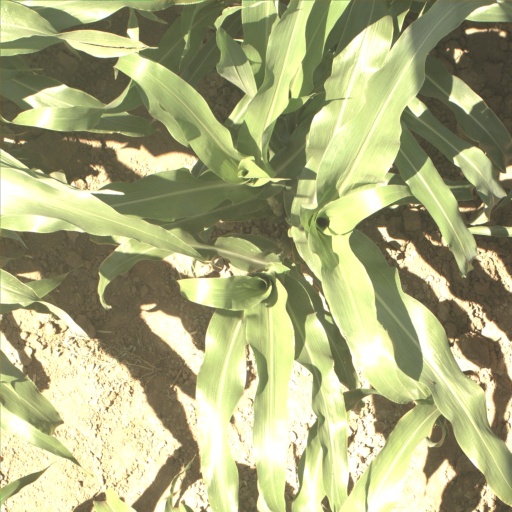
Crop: sorghum